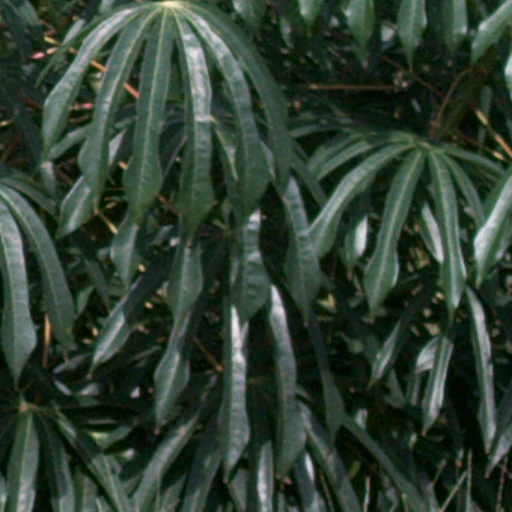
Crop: cassava